Steppe eagle

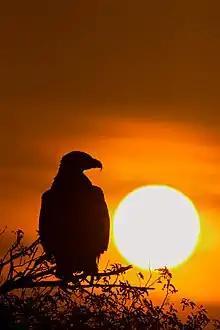
A steppe eagle and the sunrise in Tal Chhapar Sanctuary

The nest is a large stick platform, varying greater in size based on available materials but averaging flatter than those of other "Aquila" eagles, excepting the tawny eagle. Most nests are around in diameter and around deep. Nests in the Transbaikal averaged across with nests located on cliffs or rocks getting larger at up to deep. In the Sarastov area, 14 nests measured on average in diameter by in depth, with ranges of and , respectively. Nests in Xinjiang could diameters of as much as . The largest nest in the southern Aktobe region reached a diameter of ; while height of the nest could vary there from those in trees could reach up to . The nest is generally lined with twigs and much clutter. This is due to sparser nesting material in their habitat, so nest structures frequently include peculiar items: paper, polyethylene bags, pieces of wool and manure, bones, feathers, old rags and other human refuse. The nest is traditionally place in an exposed site among stones, often on a hummock. Other nesting sites can include very low bushes and a spot on the ground which is usually raised slightly above the mean layout of the environment. Some other nest sites are known have including haystacks or ruins for a slight prominence, also sometimes on a non-steep cliff or rarely in a tree. Although some older studies claimed that steppe eagles avoided nesting near human activity this has been largely disproven. In Kalmykia, all nests were only from paved roads. A nest in the West Kazakhstan Region was found to be quite close to a village. However, in Transbaikal, the conversion of areas to farmland was a primary cause of a large population contraction for the eagles there. Of 14 nests in Kalmykia, 10 were located on the ground and 4 were in trees or shrubs, not to mention some located on transmission towers at a mean nest height of . In Transbaikal, 53.7% of 47 nests were on hills. Those located on rocky outcrops in Transbaikal, averaged above the mean ground level. In the region of Lake Baskunchak, most of 16 nests found for the species were on rocky rubble and boulders, karst craters and cliffs, with two located on trees. In the Altai region, 62.4% of territories contained only one nest but 27.4% contained 1 alternate nests, 4.7% contained 2 alternate nests and 5.9% contained 3 alternate nests. A study in Altai determined that nests were often in virgin or fallow steppe near larch forests, and were often reused in subsequent years. The location of Altai nests were on gently sloping rocky outcrops, or cuesta escarpments, mostly, which were about 82% of known nest sites (with only 4% on flat ground) In the borderlands of Kazakhstan and Russia, of 418 total nests, 75.6% of nests were on ledges of rocks and boulders or quartz ridges and only 15.8% were on flat ground. Within the region of Atyrau in Kazakhstan, 26% of raptor nests located on electrical transmission towers (or pylons) were those of steppe eagles. 38% of nests in the Aral-Caspian region were either on pylons or at the base of them. In the Karaganda Region, 75.6% of nests were on outcrops and a further 10.84% were on rock disintegrations, and all nest sites had a rocky substrate (including a very small amount on low bushes as well). The Karaganda nests were at a mean elevation of . In the general West Kazakhstan Region, of 286 nests 30.42% were on ground or rocks, 28.32% in trees or bushes and 27.27% on utility poles. The nests in the West Kazakh area that were on rocks and cliffs averaged above the ground, those on poles averaged above ground, in trees and those in bushes averaged above the ground. One nest near the Ili River was noted to be a small tree, "Haloxylon", while another was a perhaps dangerously hot sandy dune. One successful nest near the Irtysh River was on the shrub Iberian meadowsweet ("Spiraea hypericfolia") (while another unsuccessful one was on a thick growth of "Lonicera tatarica"). Another unusual Kazakh nest was on the ground with rather loamy grasslands that was probably unsafe due to excessive sun exposure (only blocked for 20% of the day) and a considerable local presence of red foxes. Of 49 nests found in Mongolia 47.8% were on the ground, 32.6% were on rock columns or large boulders, 8.7% on cliffs, 8.7% on artificial substrates, including a car tire, an abandoned car cabin and an artificial nest platform and 2.2% was in a tree. All Mongolian nest in this study were at elevations between , with a mean of . In Mongolia, the height of nests above the surrounding flat earth was .